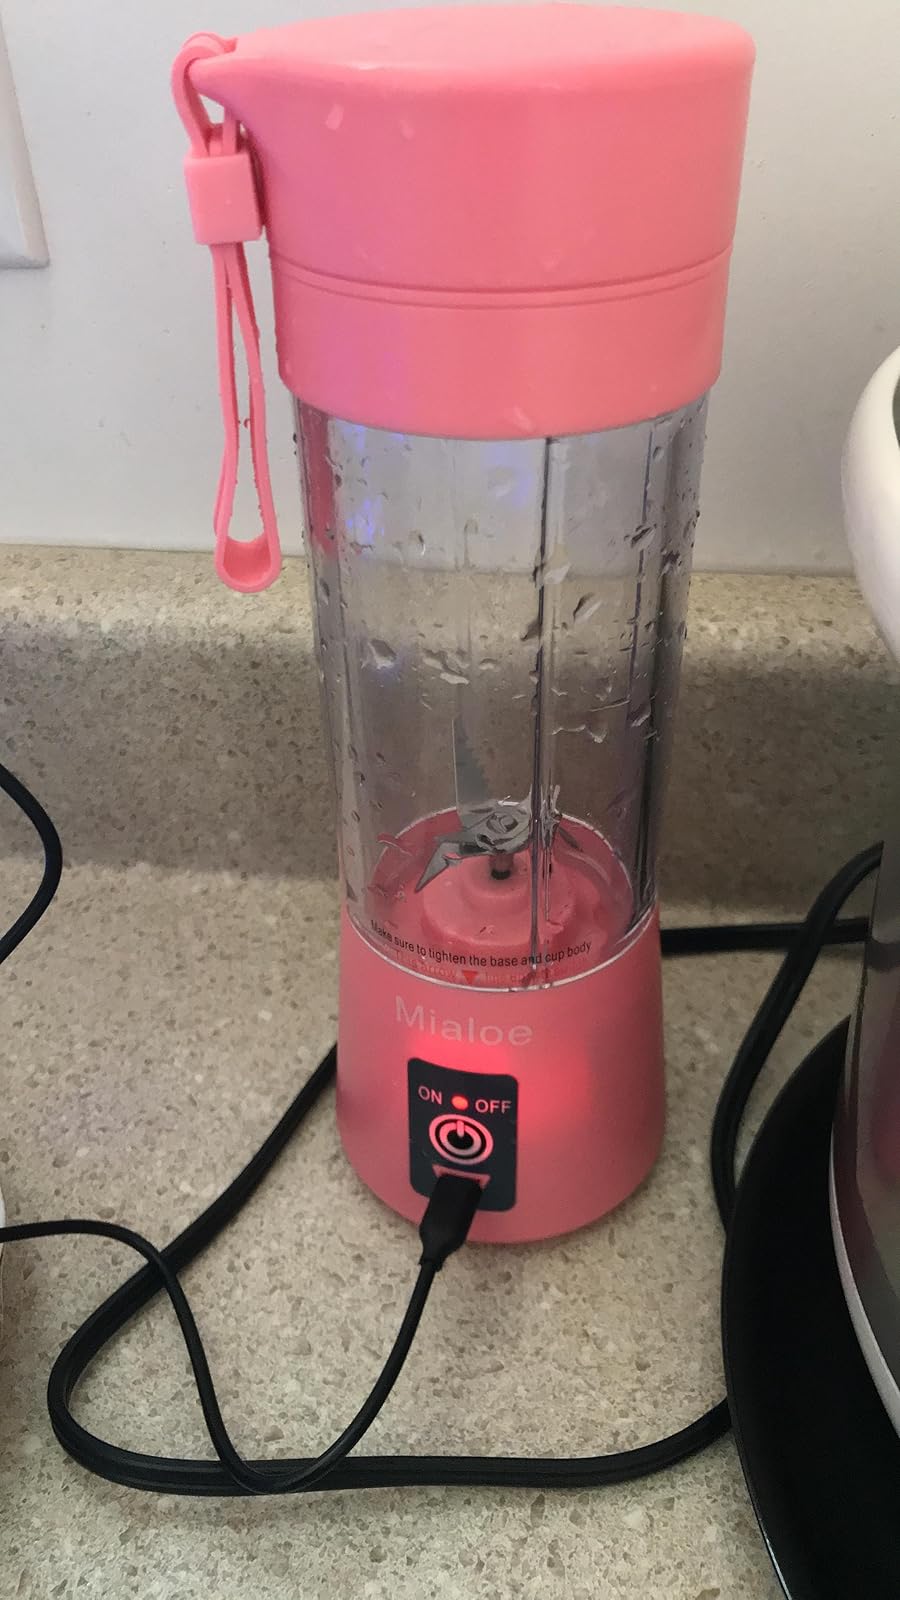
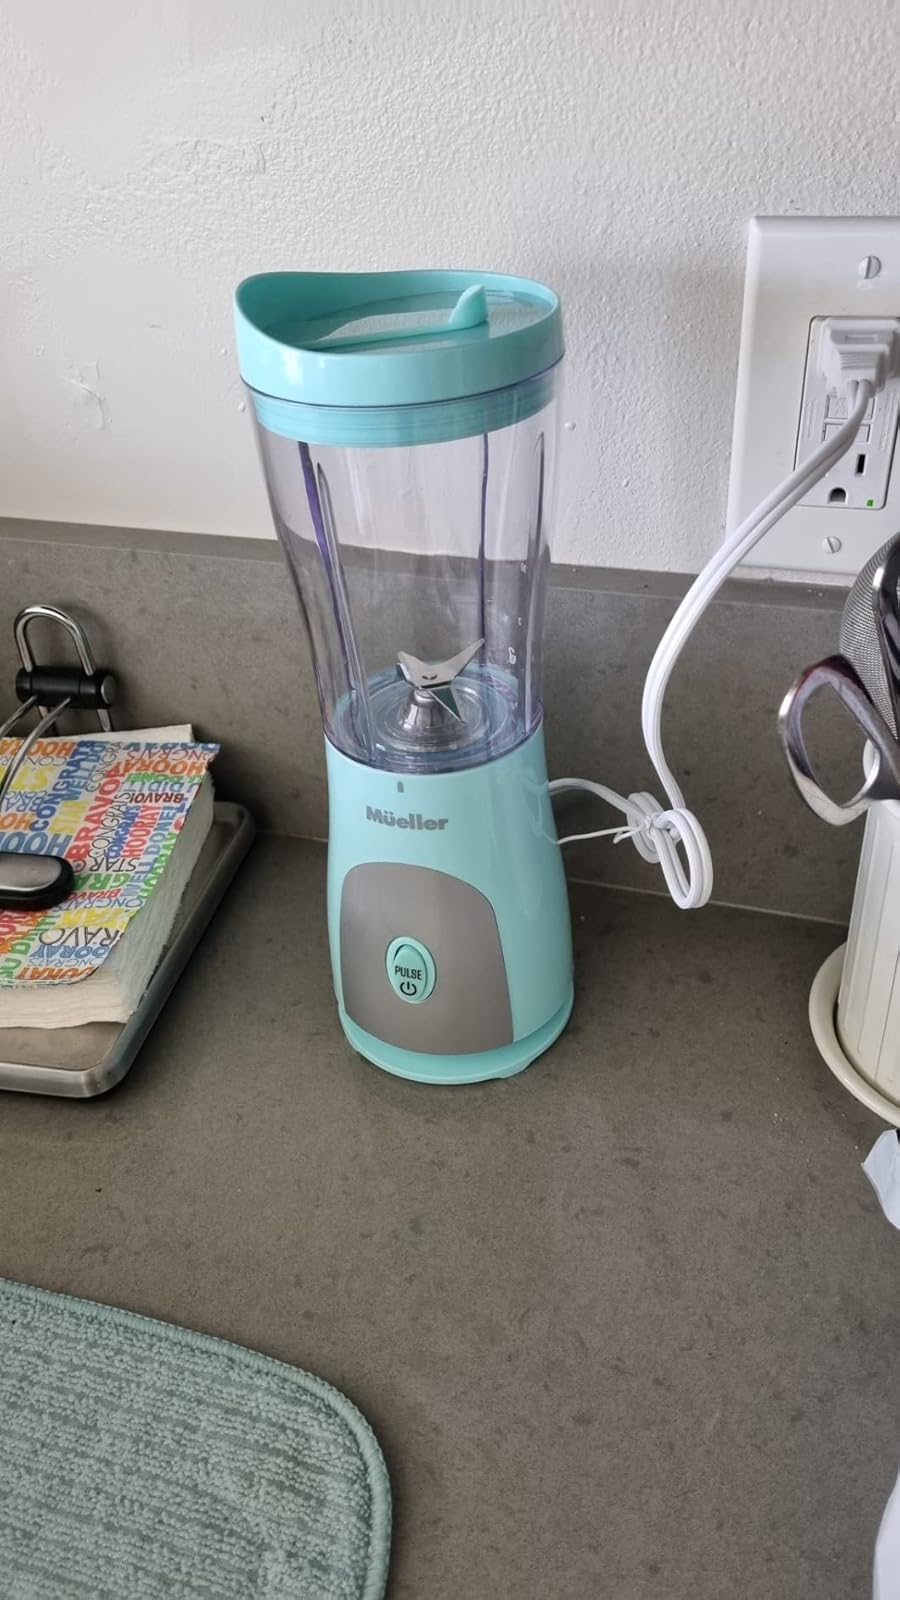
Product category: items_blender
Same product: no